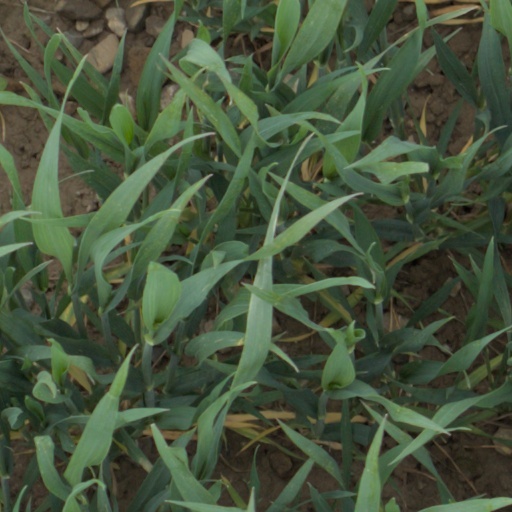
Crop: wheat